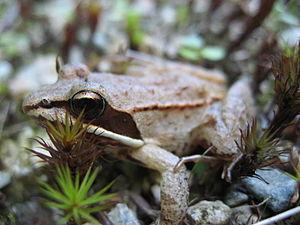
La Grenouille des bois, Lithobates sylvaticus, est une espèce nord-américaine d'amphibiens de la famille des Ranidae.